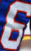
Number: 6